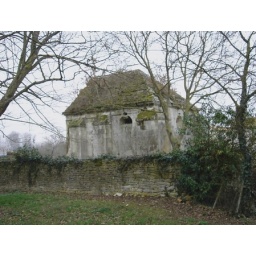
Right side, Winter 2005 before restoration; garden (about 1000m2) is closed by a wall of stone